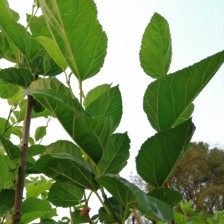
Variety: BlackAustralia